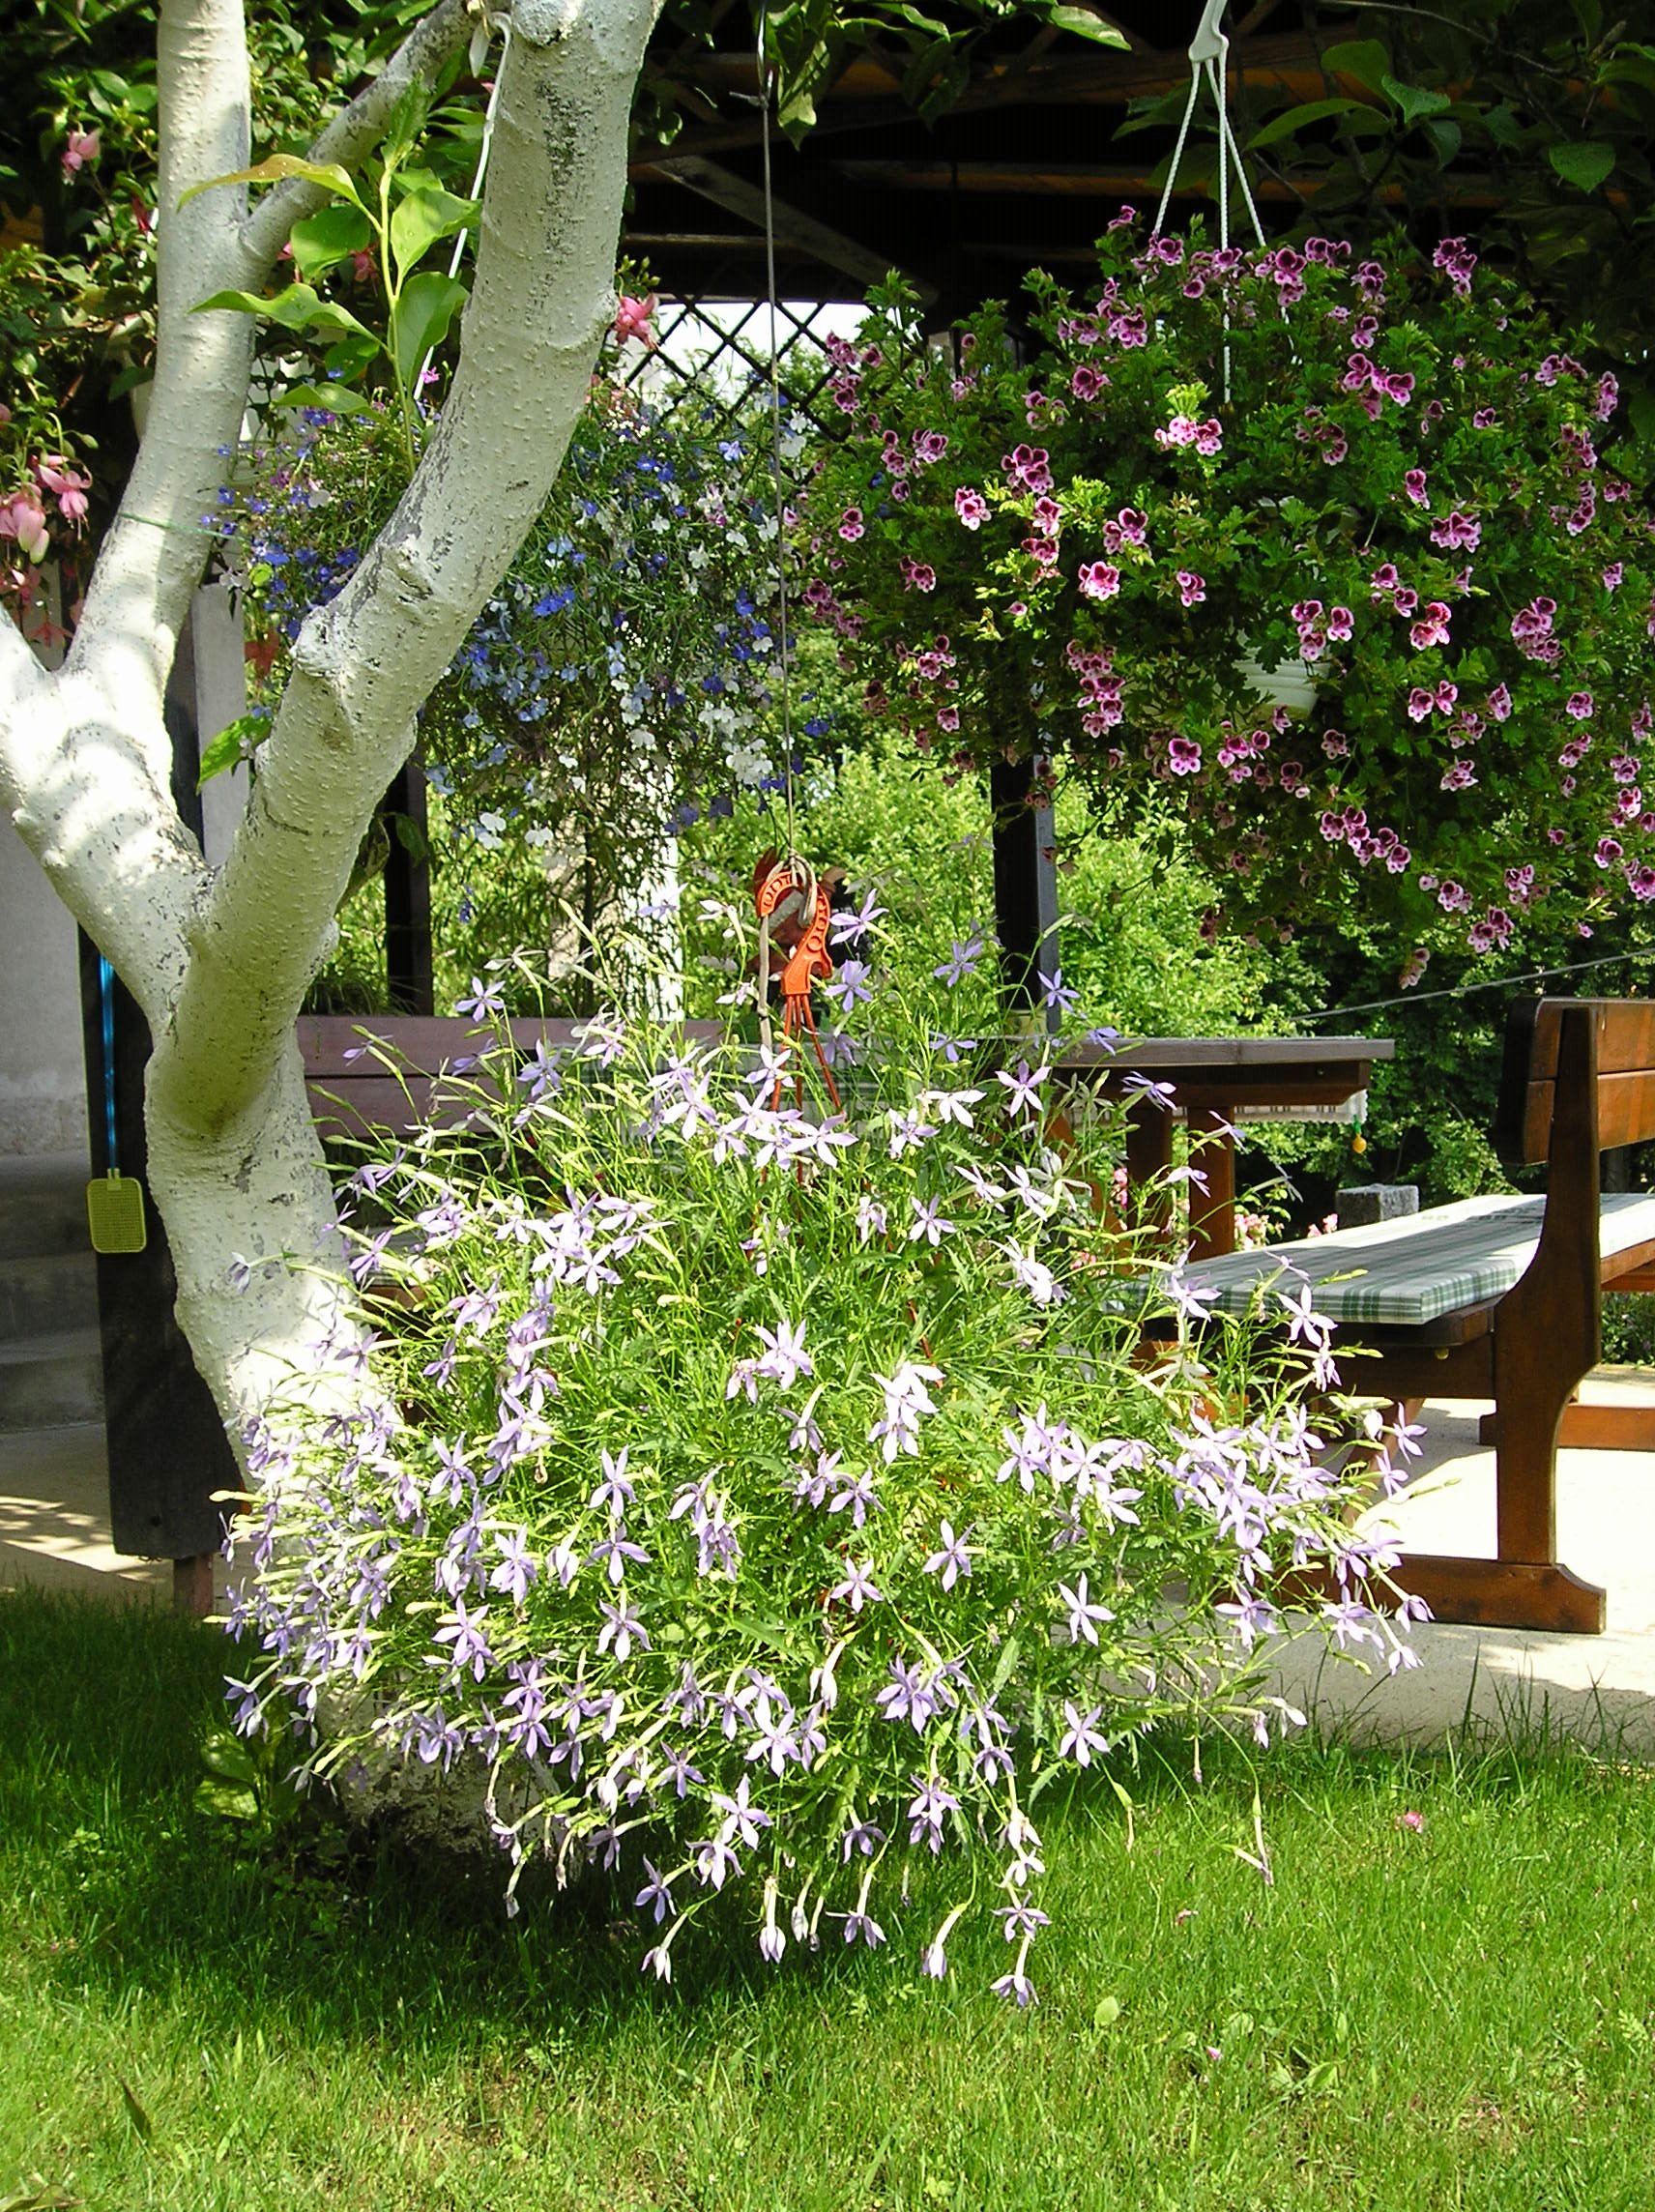
flowers in pots, plant, flower, flora, flowering plant, tree, garden, leaf, spring, grass, shrub, yard, annual plant, outdoor structure, backyard, branch